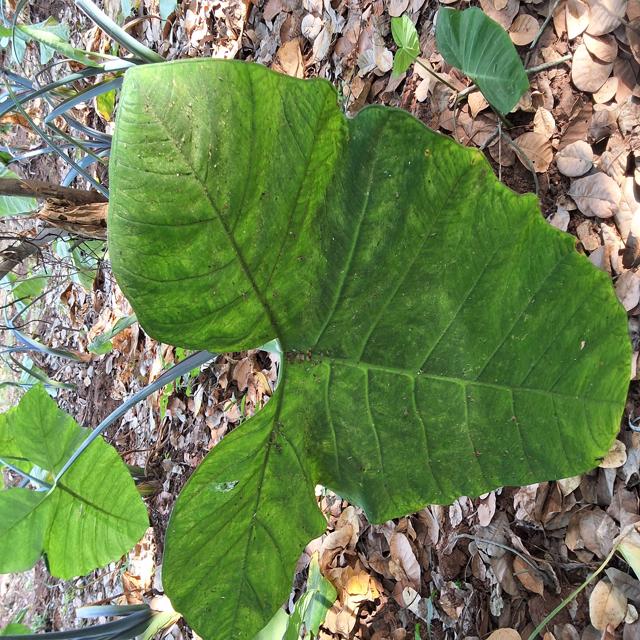
Label: Healthy